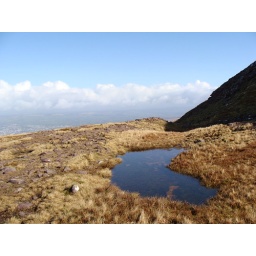
Somehow sometimes water manages to eventually show up in puddles... not that the ground would be dry.